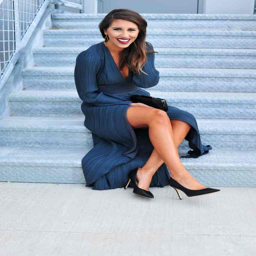
dress up buttercup / abased fashion travel blog developed to daily inspire your own personal style by person